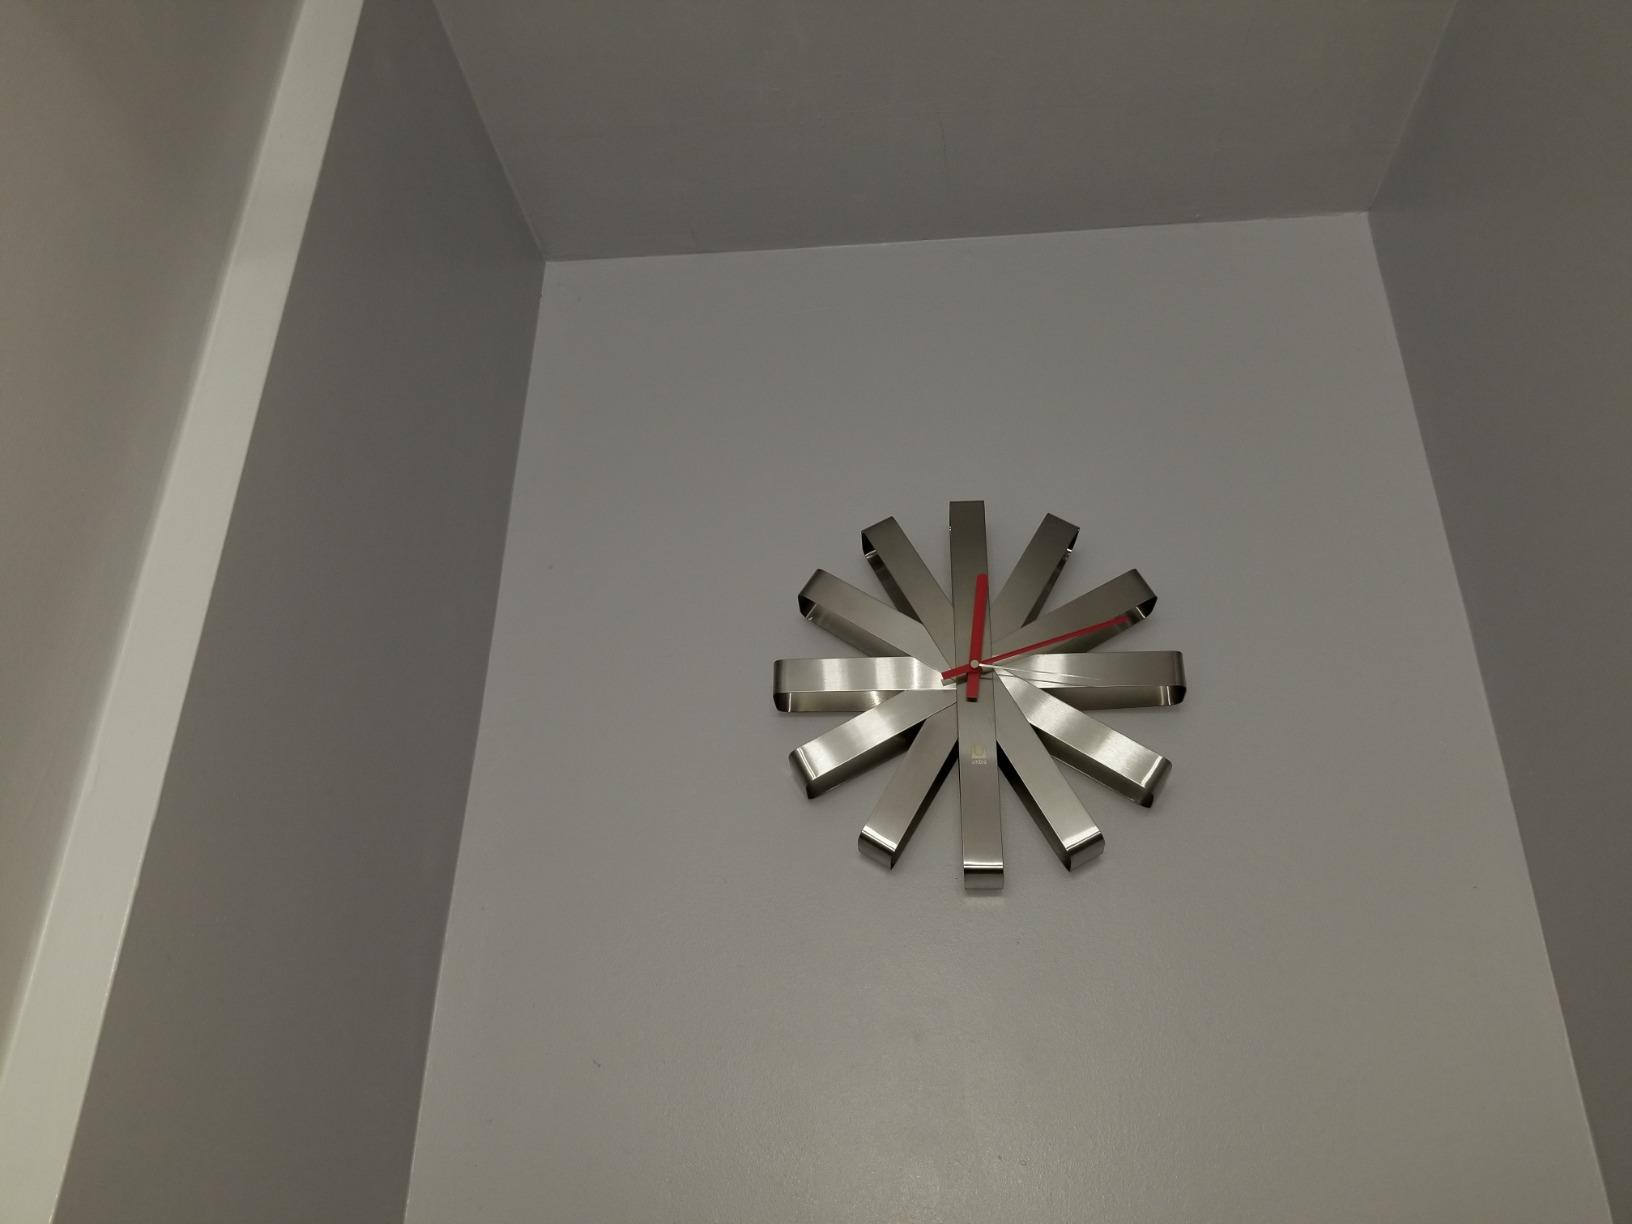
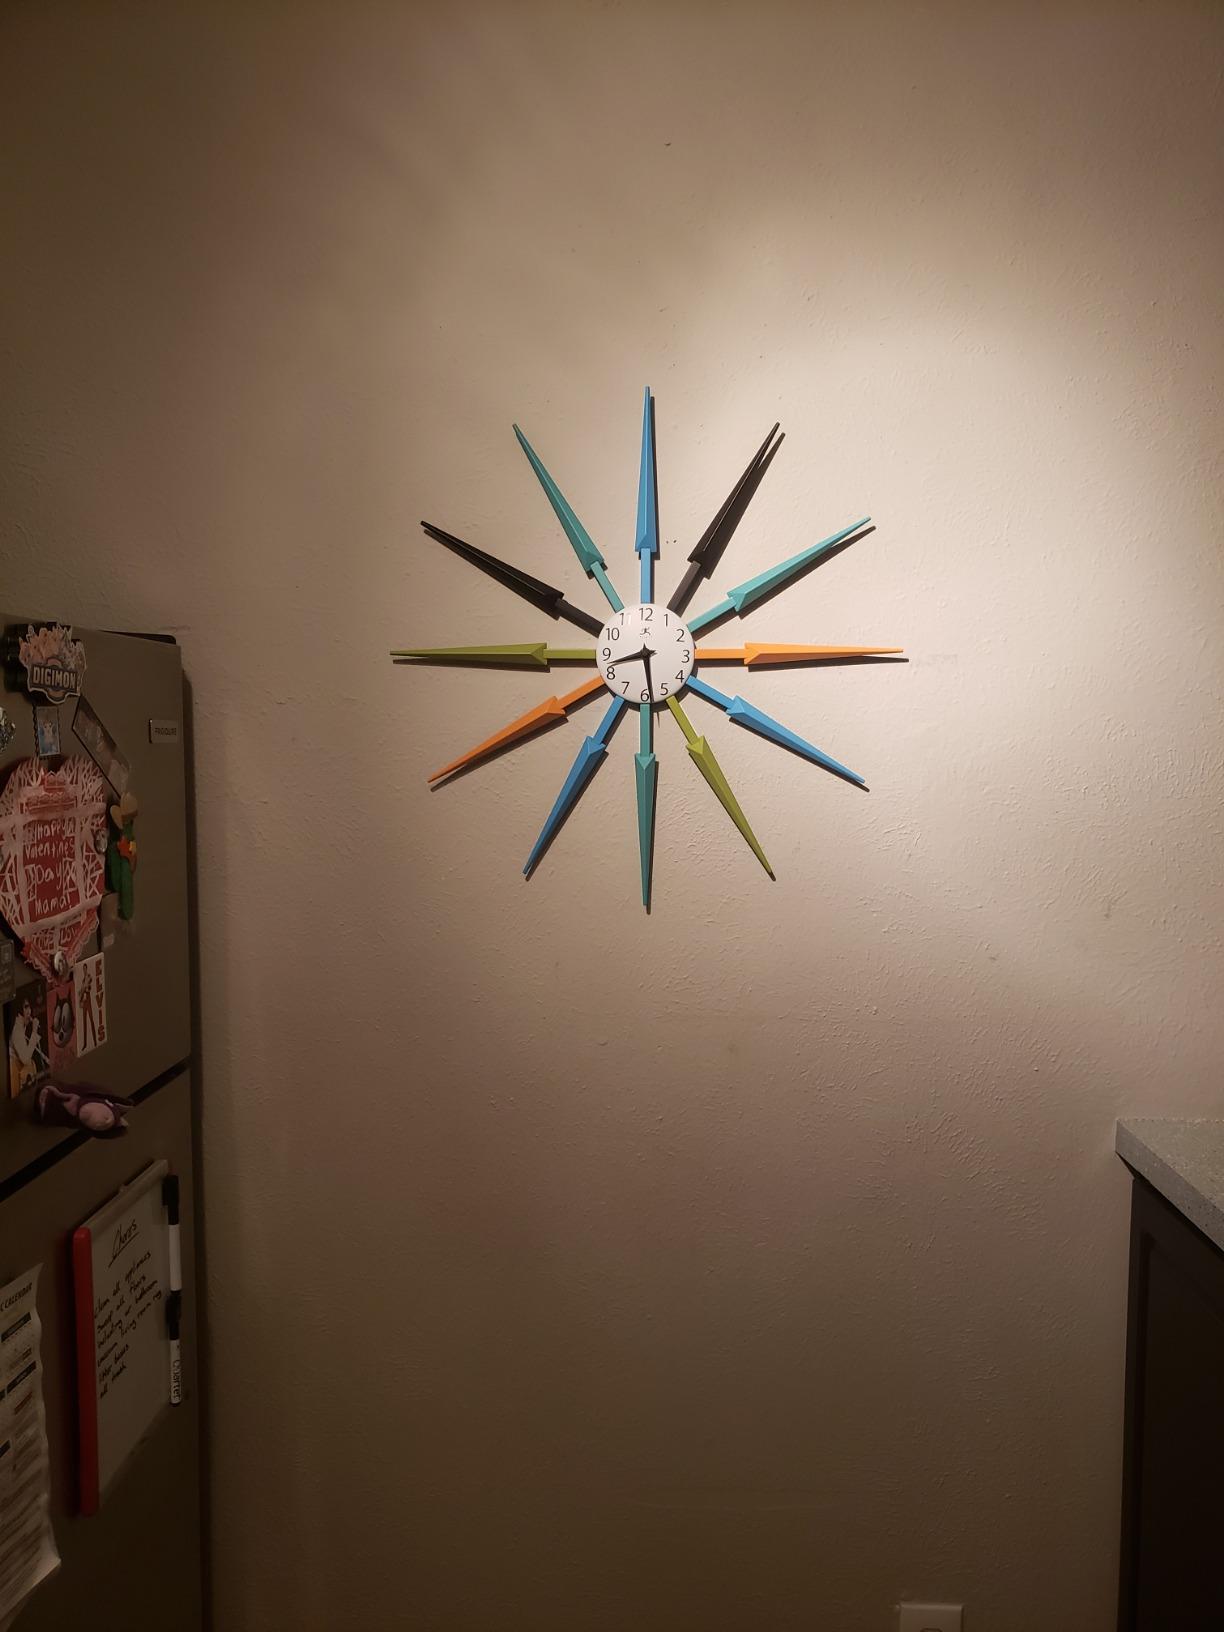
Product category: clock
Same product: no